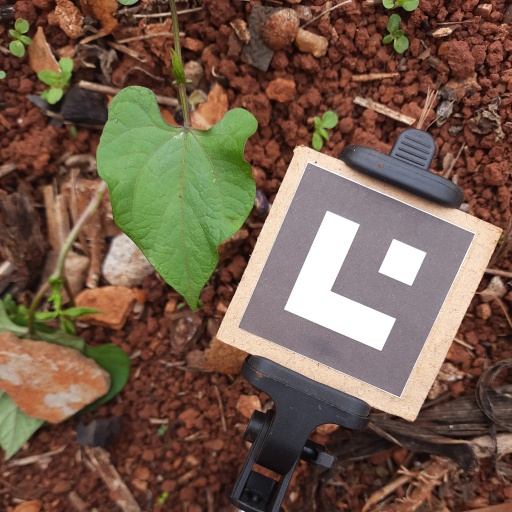
Observations: wavy surface, no eating holes, under shade